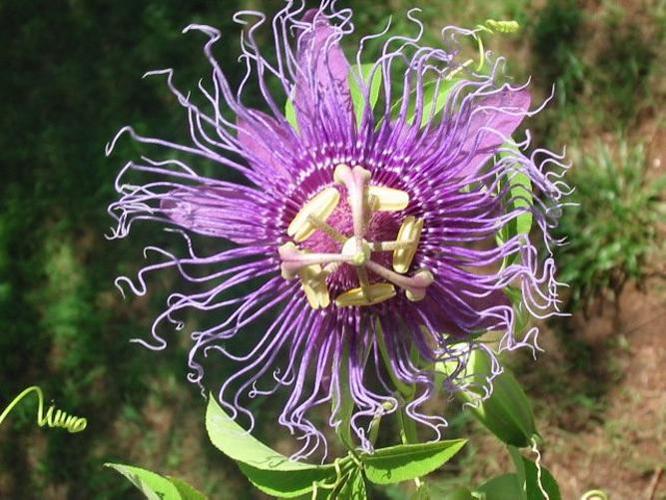
Label: passion flower